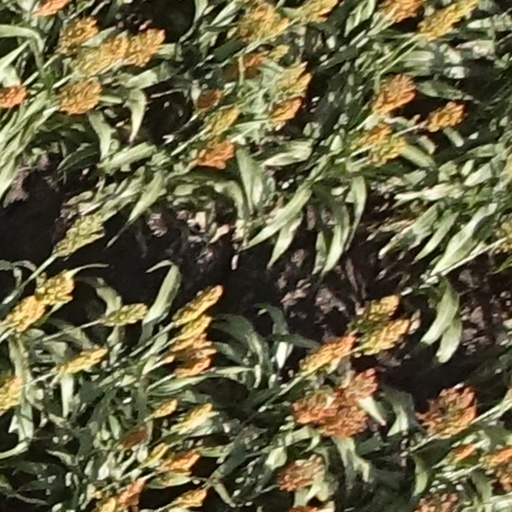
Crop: sorghum